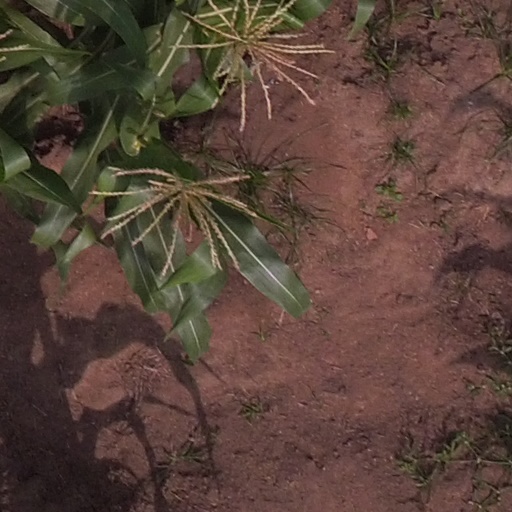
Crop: maize; corn